Sutphen, Kansas

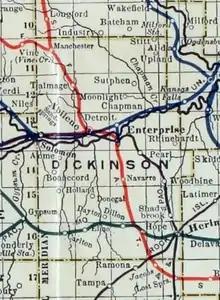
1915-1918 railroad map of Dickinson County

Sutphen is an unincorporated community in Dickinson County, Kansas, United States. It is located north of the intersection of 3100 Ave and Paint Rd.